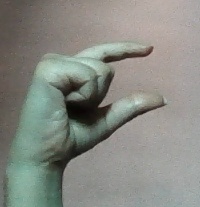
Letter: dal